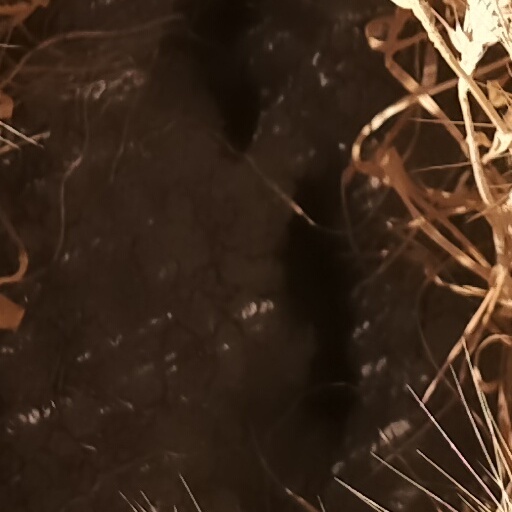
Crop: wheat